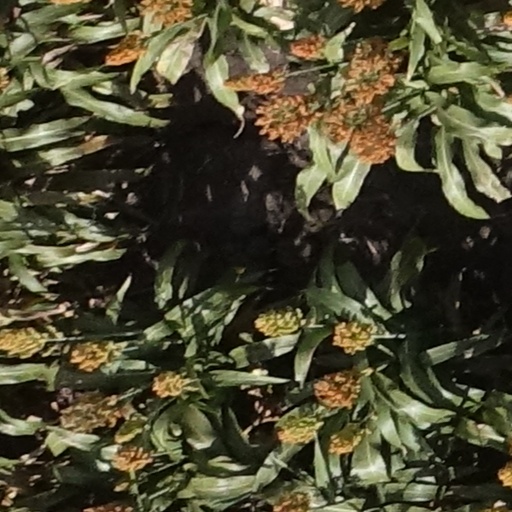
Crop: sorghum